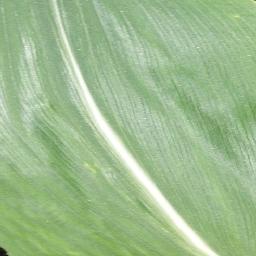
Label: Corn___healthy